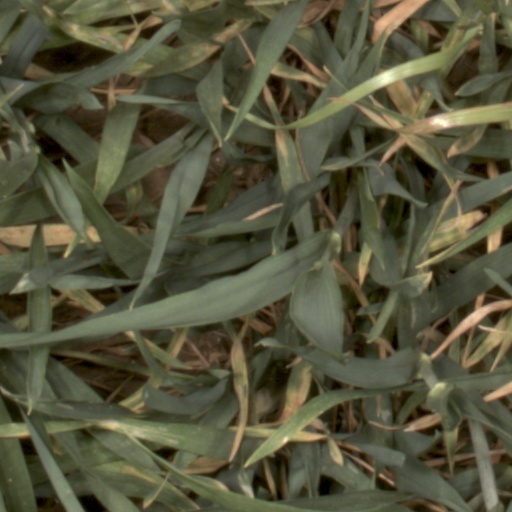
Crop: wheat